Nijmegen railway bridge

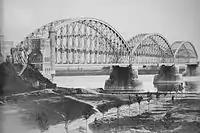
The original Nijmegen railway bridge in 1879.

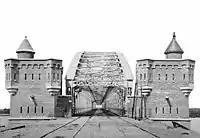
The medieval style abutment towers.

Construction started in 1875, on the site of an ancient Roman bridge, and was completed 4 years later in 1879. It originally consisted of three truss arches. The southern land abutment, styled as a medieval city gate, was designed by Dutch architect P.J.H Cuypers. These twin tower structures, one each side of the track, were to protect the entrance to the city of Nijmegen and delay any enemy advance to give time to demolish the bridge.